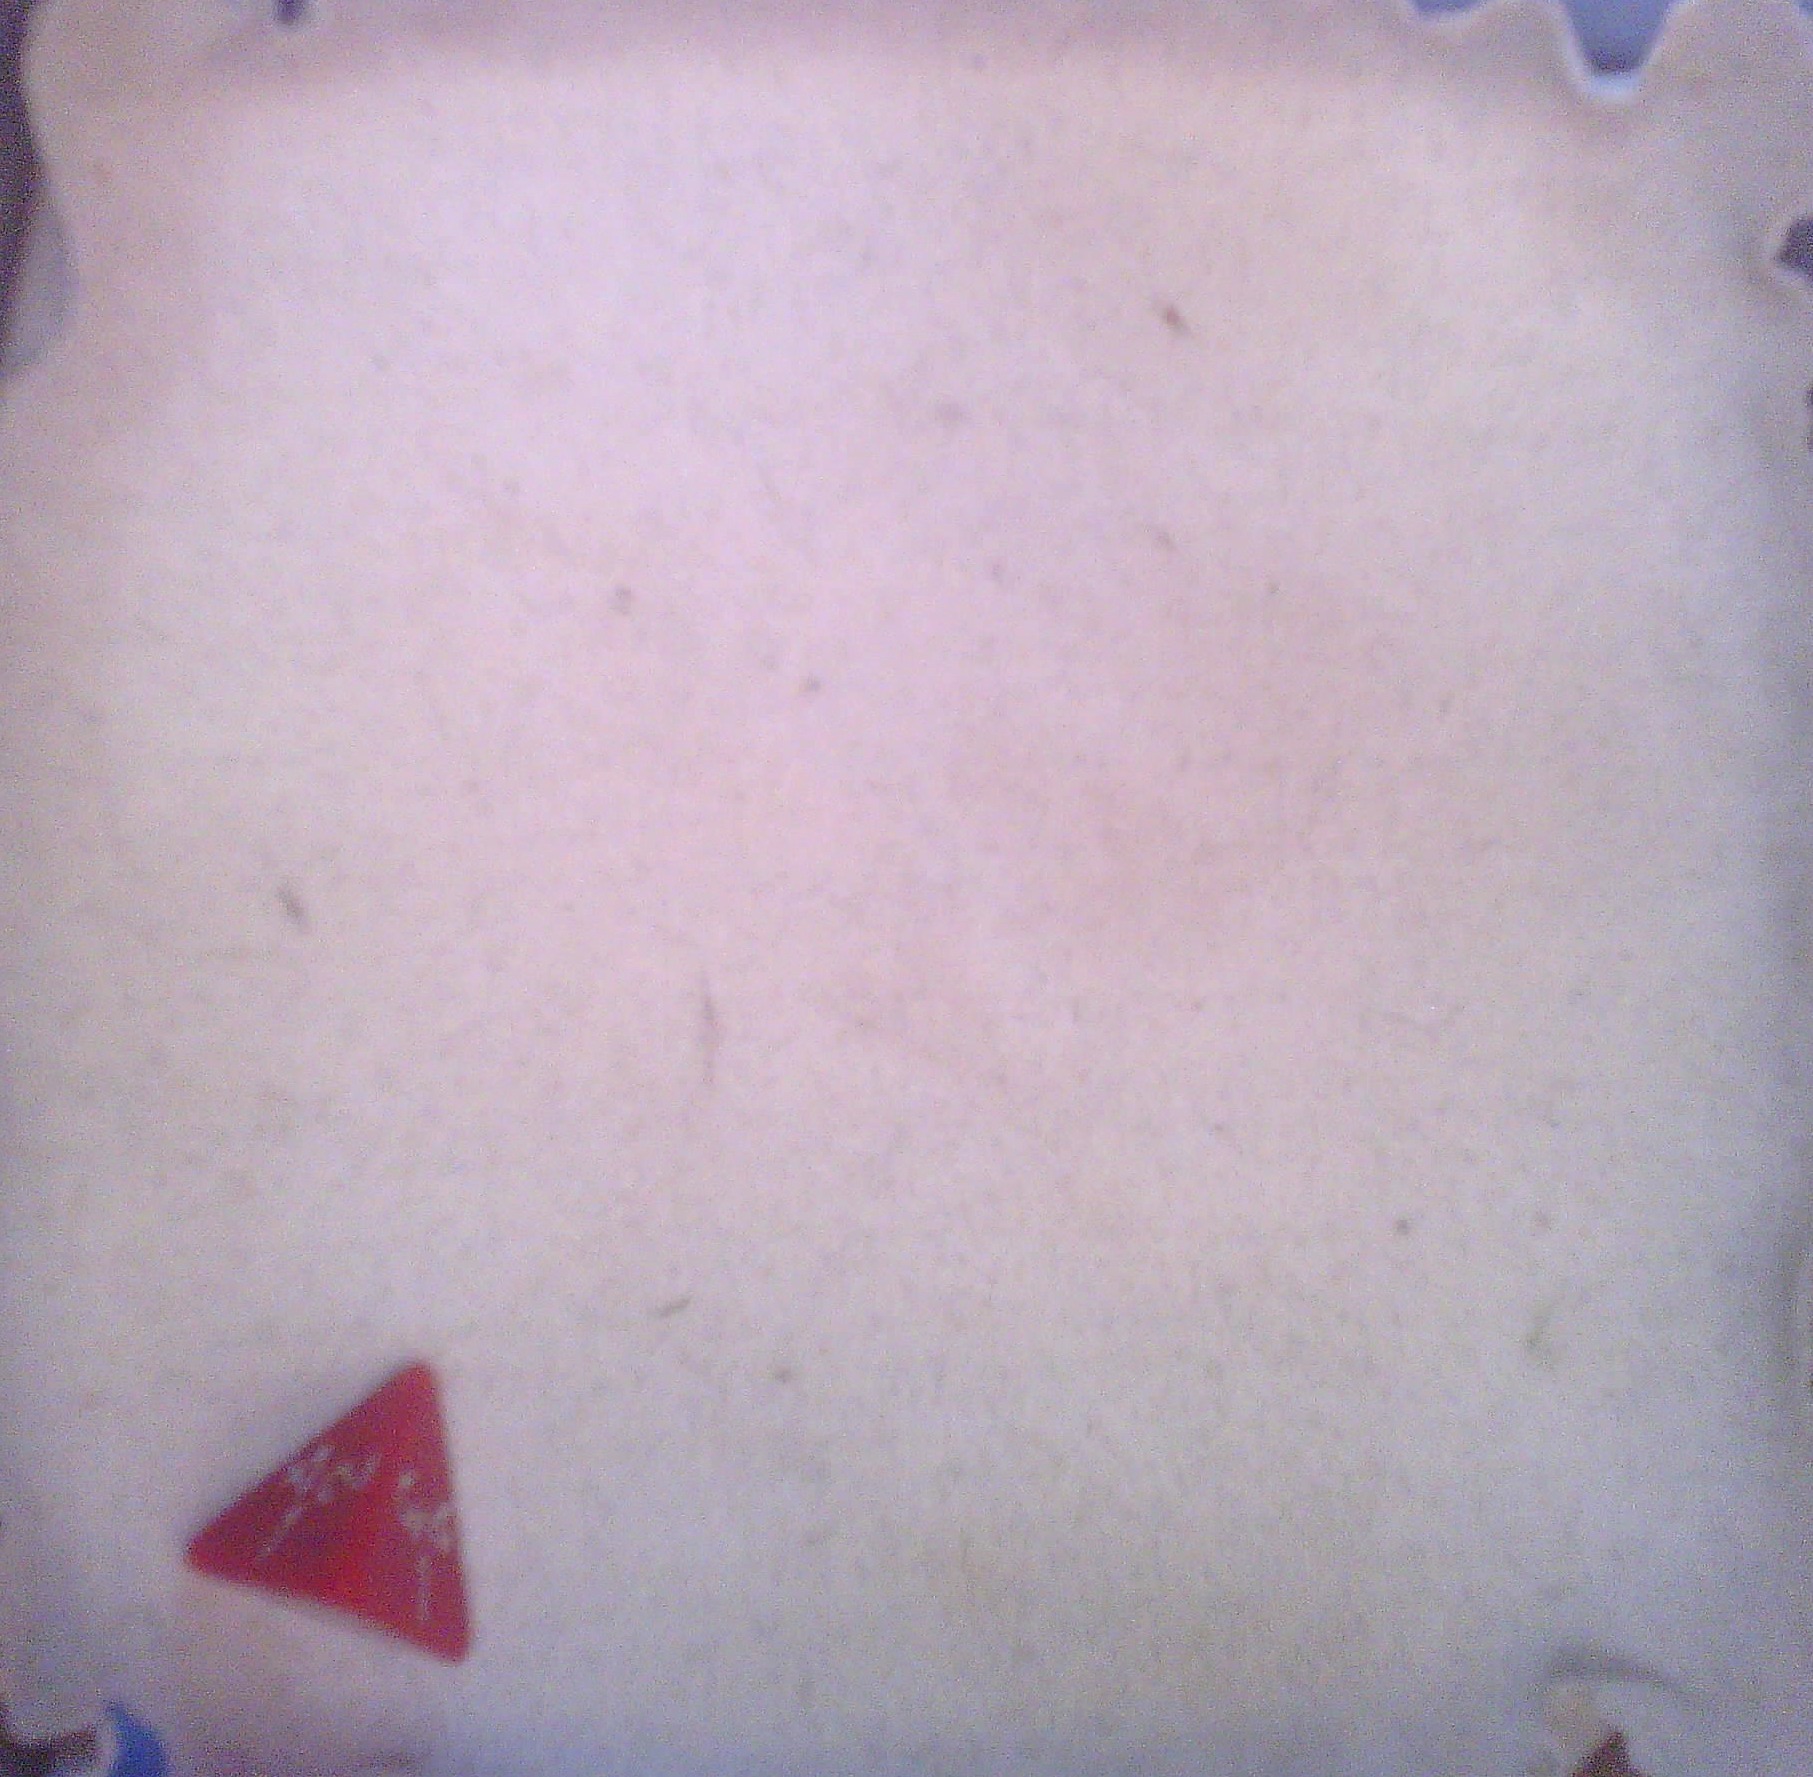
Dice in frame:
type: d4
value: 1
Label source: human
Face values trusted: no